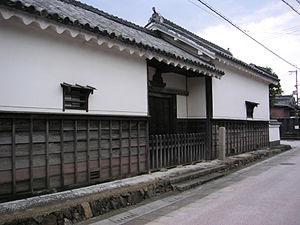
Cette liste présente les sites historiques du Japon situés dans la préfecture urbaine d'Ōsaka.
Minoh est une municipalité ayant le statut de ville dans la préfecture d'Osaka, au Japon. La ville a reçu ce statut en 1956. Le sud de la ville sert de cité-dortoir à Osaka, le nord est couvert de forêts et de collines.